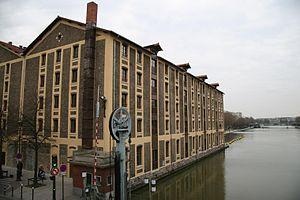
La Cité internationale universitaire de Paris est une fondation de droit privé, reconnue d'utilité publique par décret du 6 juin 1925, regroupant un ensemble de résidences universitaires. Elle est située dans le 14ᵉ arrondissement de Paris entre la porte de Gentilly et la porte d'Orléans.